Art Gillham

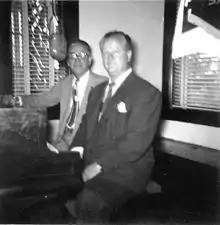
Art Gillham (l.) and singer-songwriter Gene Austin at Atlanta's WQXI (September, 1953).

Art Gillham (January 1, 1895 – June 6, 1961) was an American songwriter who was among the first crooners, a pioneer radio artist, and a recording artist for Columbia Records.